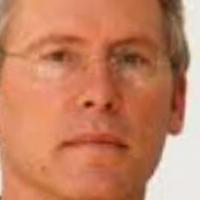
Age group: age 41-55